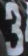
Number: 3